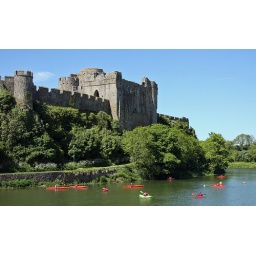
Messing around in boats at Pembroke castle